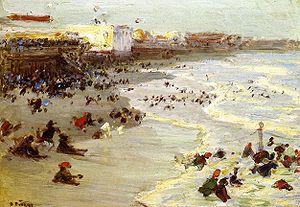
Coney Island est une ancienne île devenue péninsule située à l'extrême sud de l'arrondissement de Brooklyn, dans la ville de New York. L'île a été reliée à la cité après la guerre de Sécession par une ligne de chemin de fer et de tramway. Longue de 6,5 kilomètres pour moins d'un de large, elle a depuis lors conservé sa célèbre plage donnant sur l'océan Atlantique. L'île comprend les quartiers de Gravesend au nord, Sea Gate à l'ouest, Brighton Beach et Manhattan Beach à l'est.
Edward Henry Potthast, né le 10 juin 1857 à Cincinnati dans l'Ohio et décédé le 9 mars 1927 à New York dans l'état de New York aux États-Unis, est un peintre impressionniste américain, connu pour ces peintures de paysage de la Nouvelle-Angleterre, ces vues de Central Park et ces scènes d'activités en plein air remplies de soleil et de couleurs vives représentant des familles et des enfants le long de la côte et des plages de Long Island.